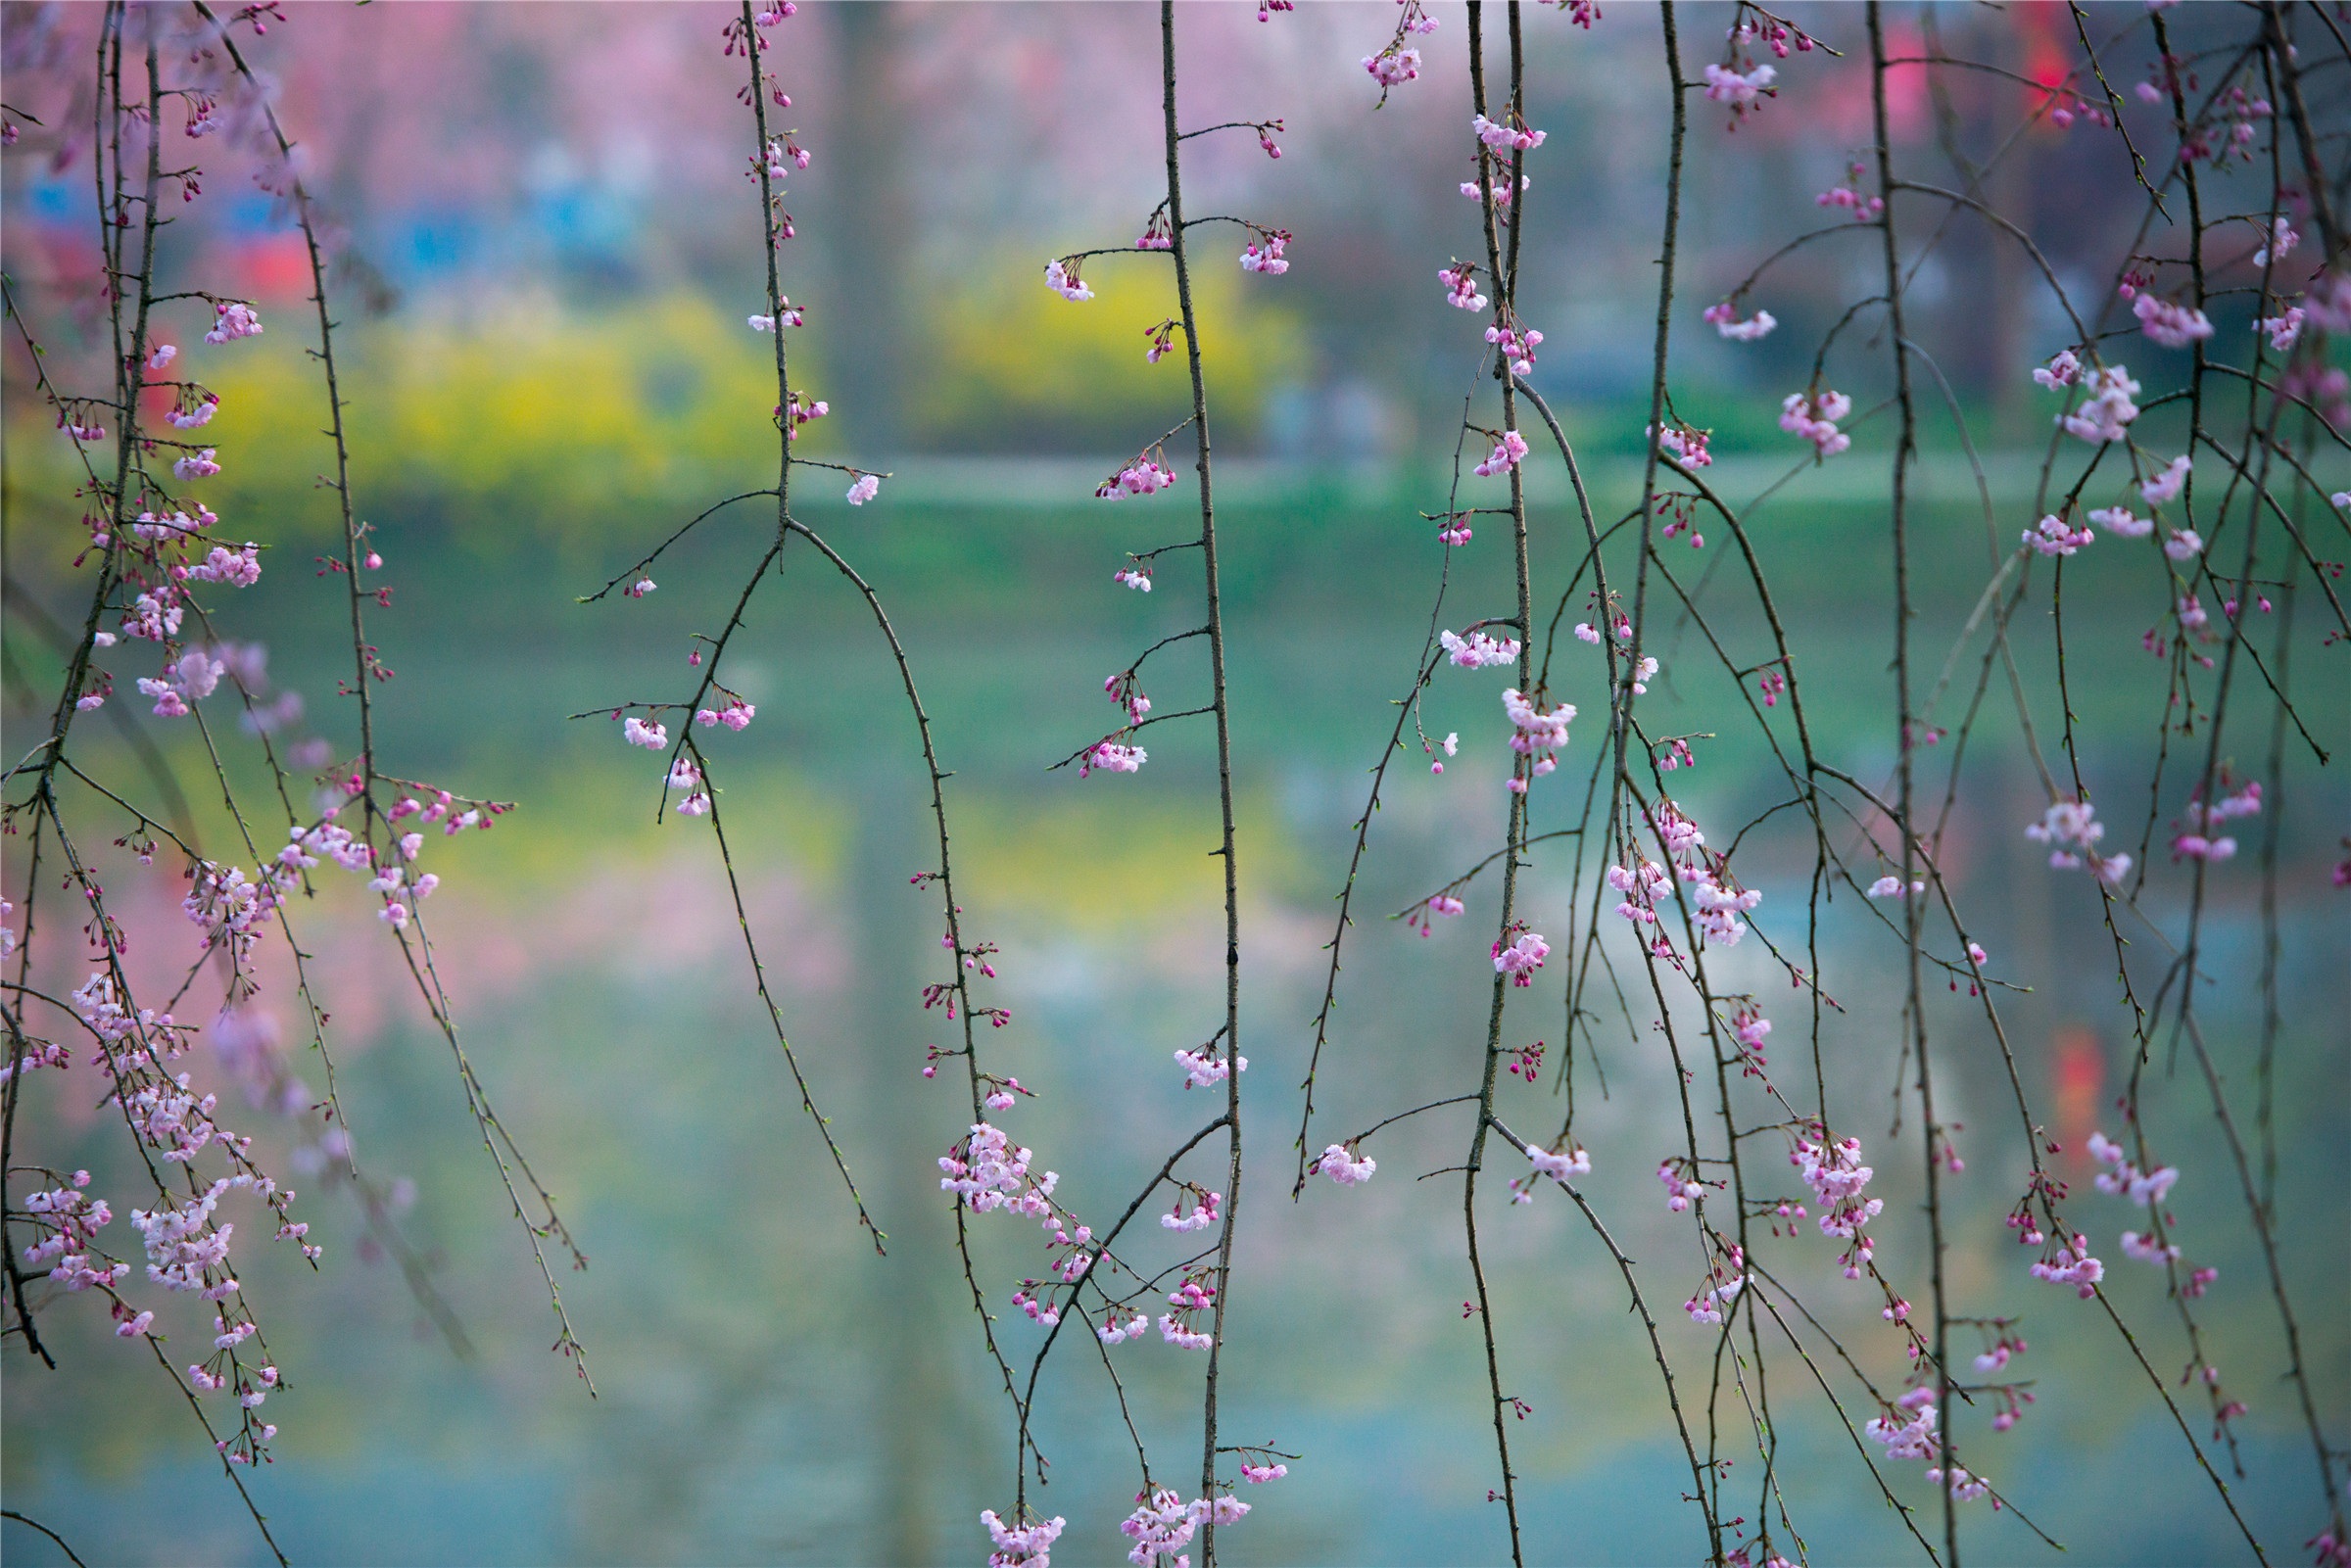
tree, water, nature, branch, plant, sunlight, leaf, flower, spring, green, reflection, red, color, autumn, botany, yellow, flora, cherry blossom, twig, beauty, macro photography, plant stem